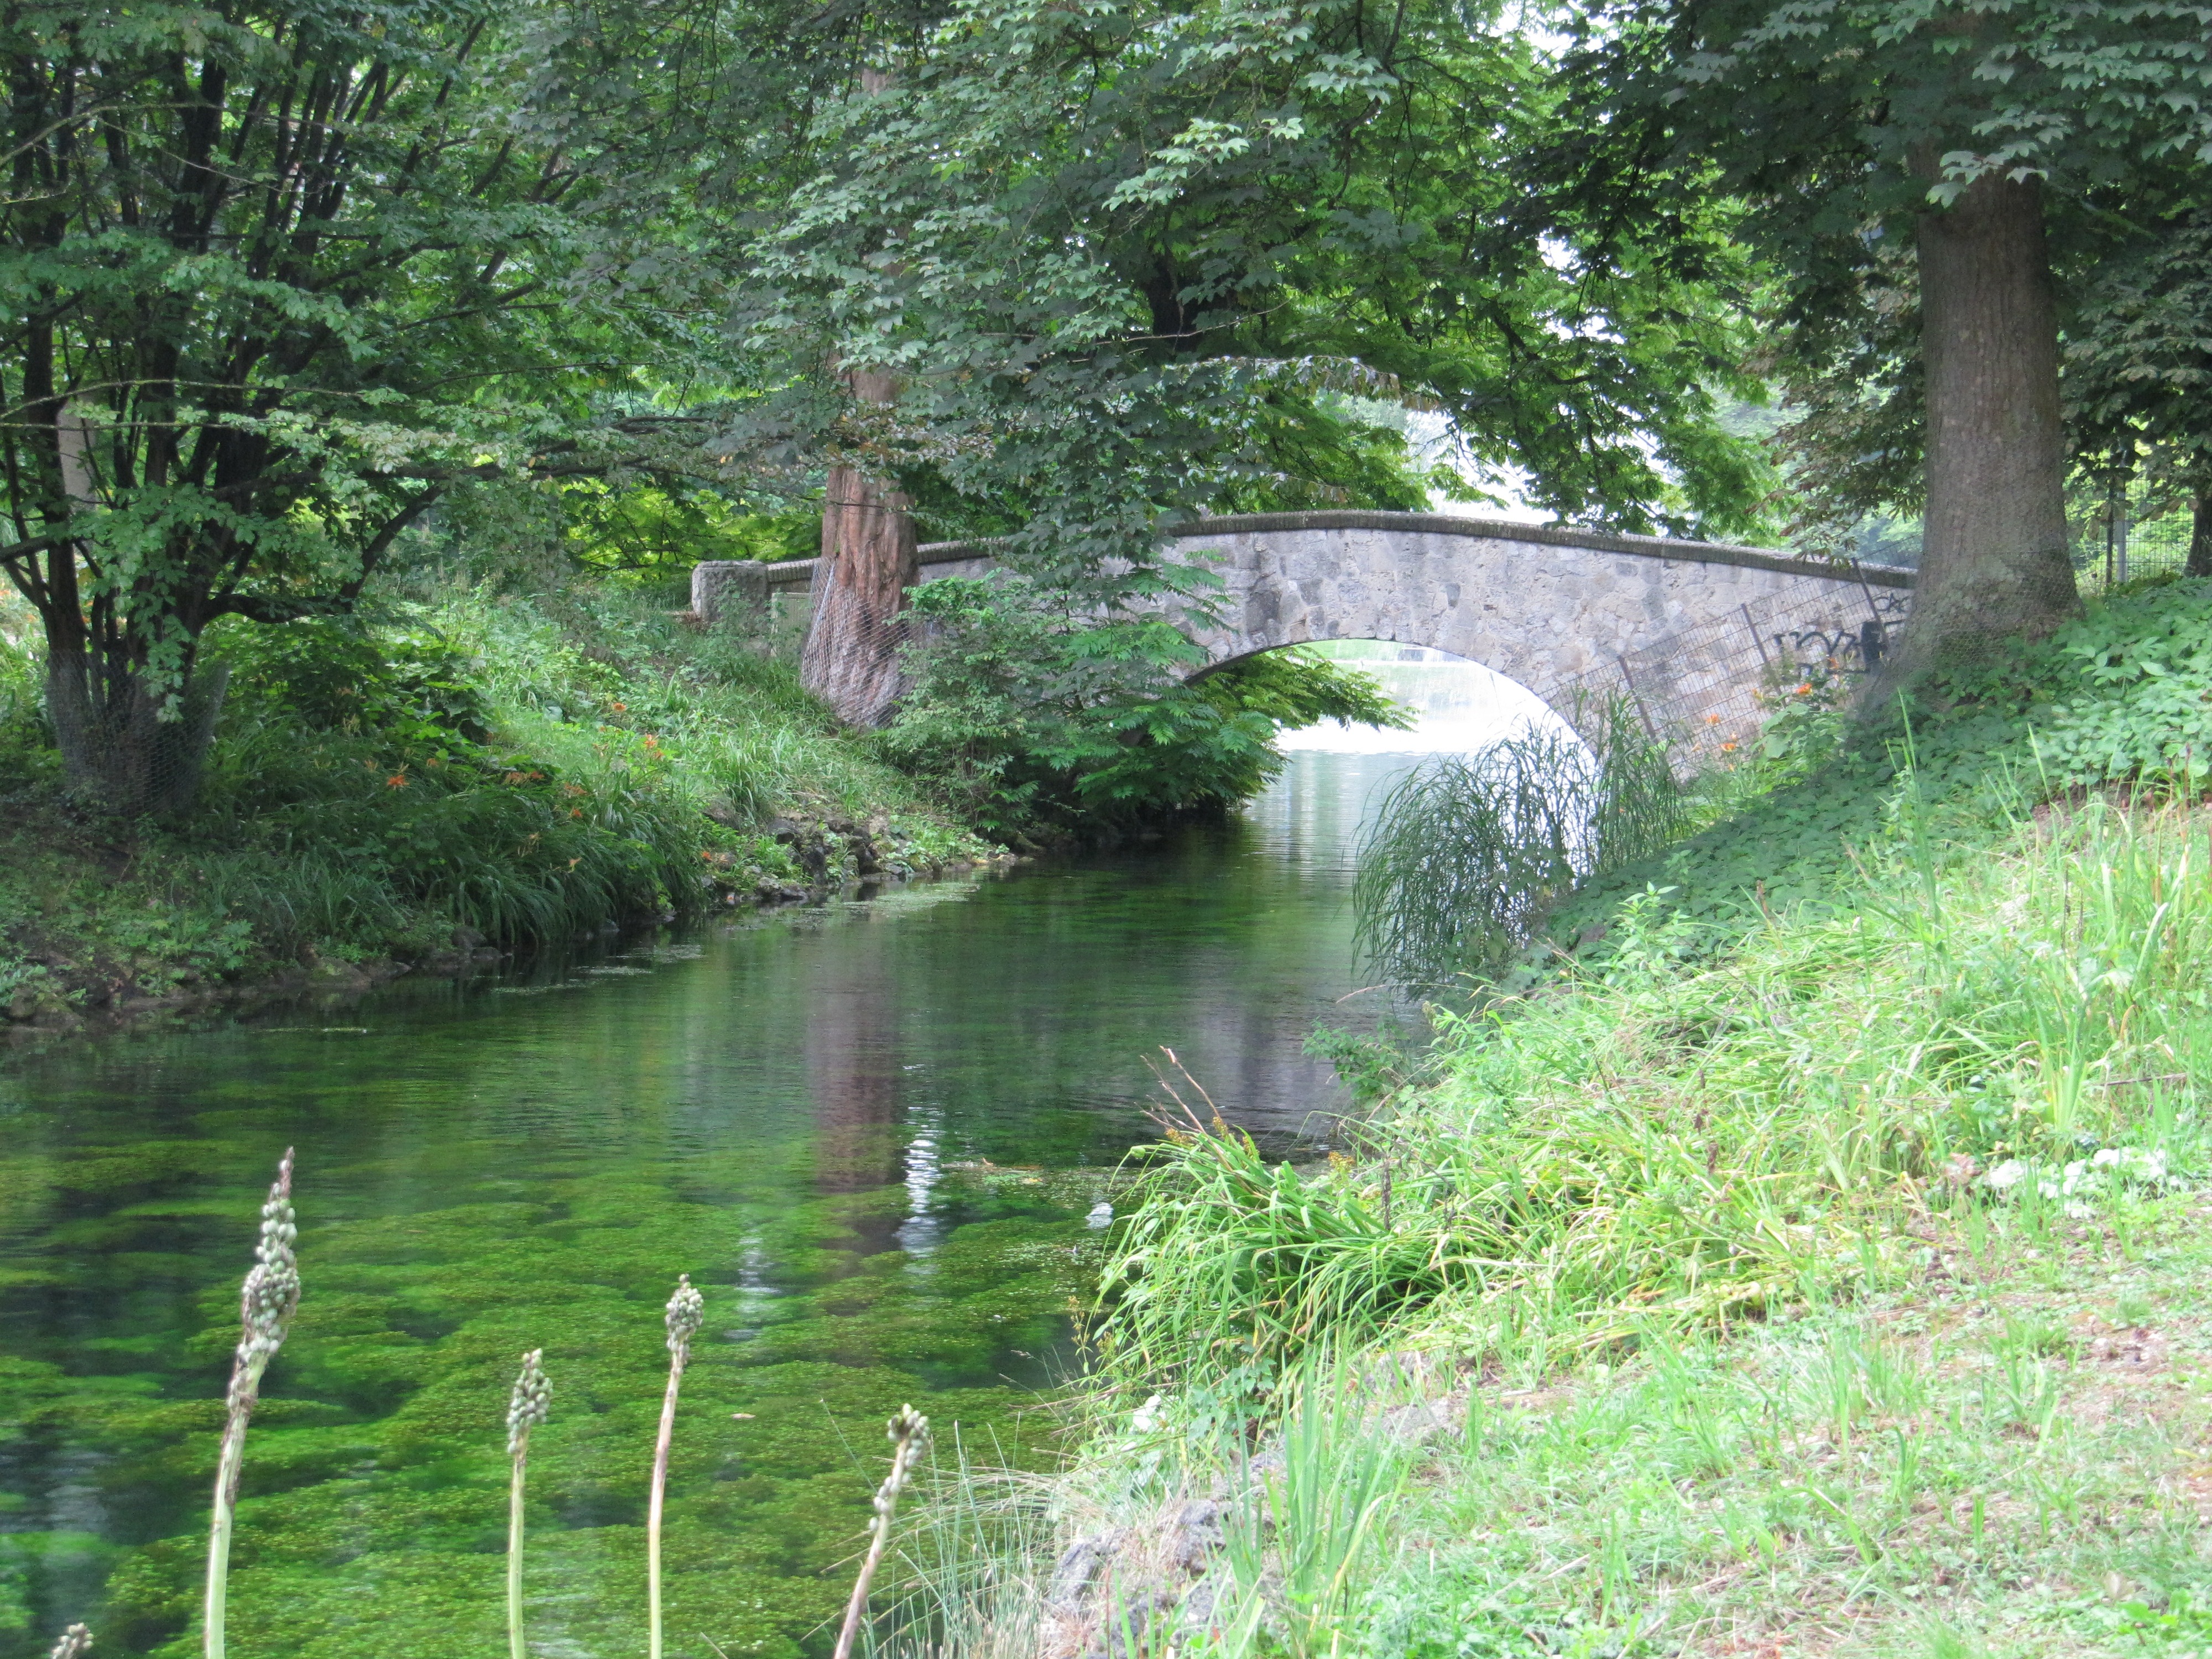
water, bridge, river, canal, pond, stream, green, reservoir, waterway, watercourse, ulm, nature reserve, fish pond